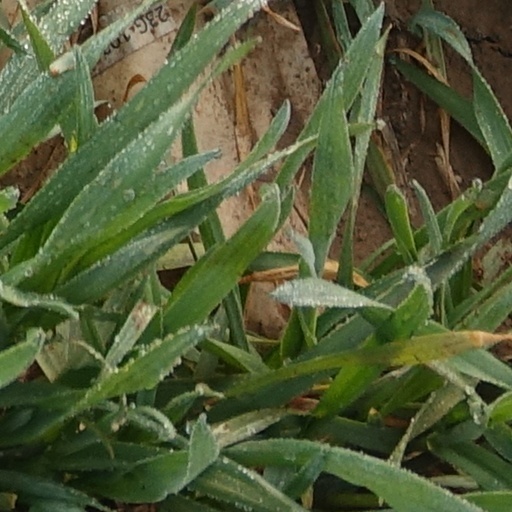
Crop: wheat